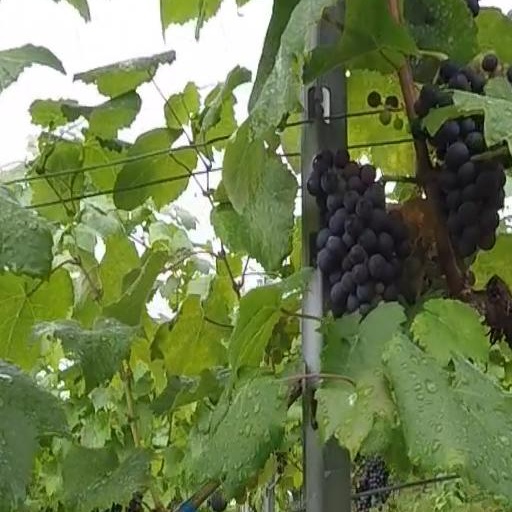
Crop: grape